Gaetano Meo

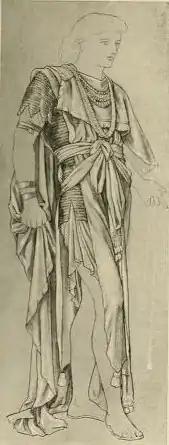
Henry Holiday, "Study of Drapery"

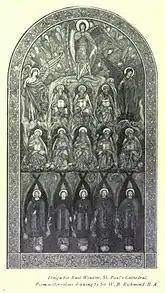
William Blake Richmond, "Cartoon for the central apse stained glass window in St. Paul's Cathedral", (1892-1893), Victoria & Albert Museum, London

Henry Holiday may be best known as the illustrator for Lewis Carroll's "The Hunting of the Snark" (1876). "Holiday was chief designer for the stained-glass makers James Powell & Sons (Whitefriar's Glass) from 1863 to 1891, and from 1875 he employed Meo in his cartoons." By 1880, Meo had become Holiday's assistant, helping to execute his stained-glass designs.